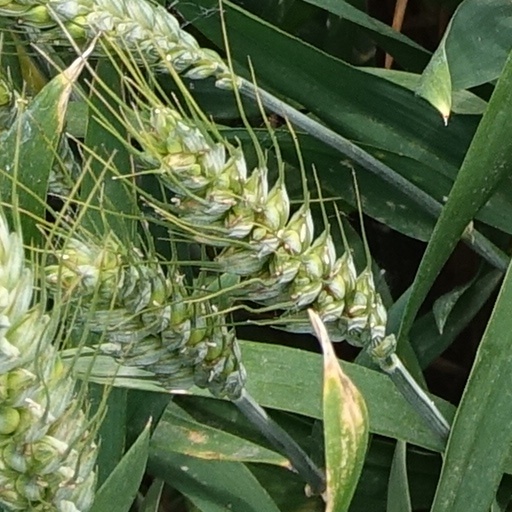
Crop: wheat